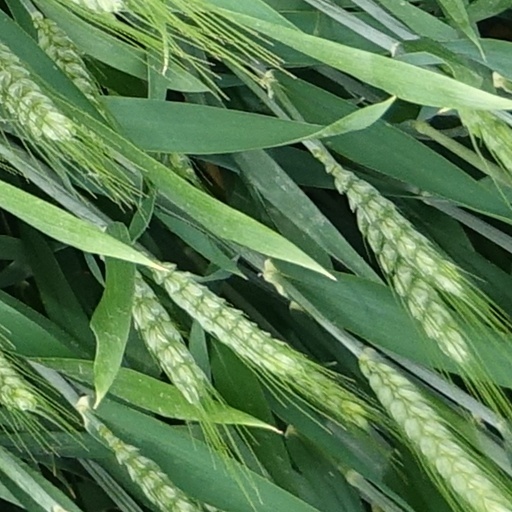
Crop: wheat